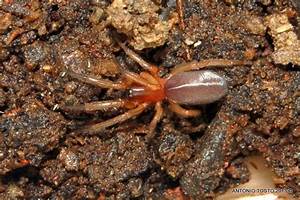
Label: ragno